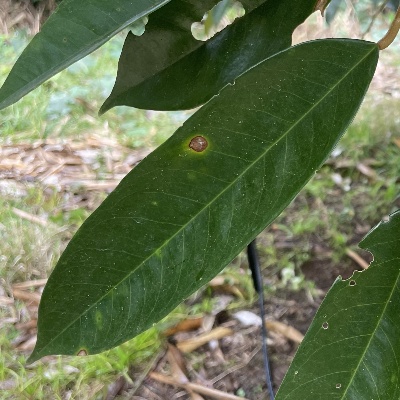
Label: Leaf_Phomopsis